Lartington railway station

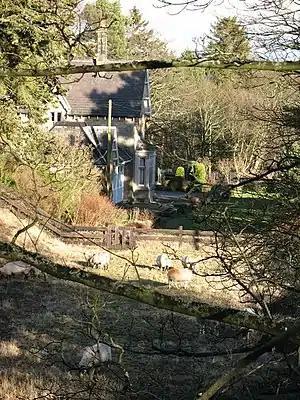
The former station in 2008

Lartington railway station was situated on the South Durham & Lancashire Union Railway between Barnard Castle and Kirkby Stephen East. It served the village of Lartington. The station opened to passenger traffic on 26 March 1861, and closed on 22 January 1962. The station and related buildings remain intact as a private dwelling.